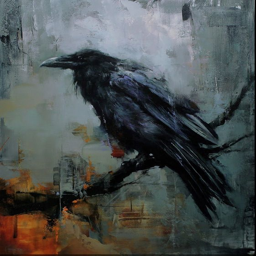
there is wisdom in a raven 's head . photo